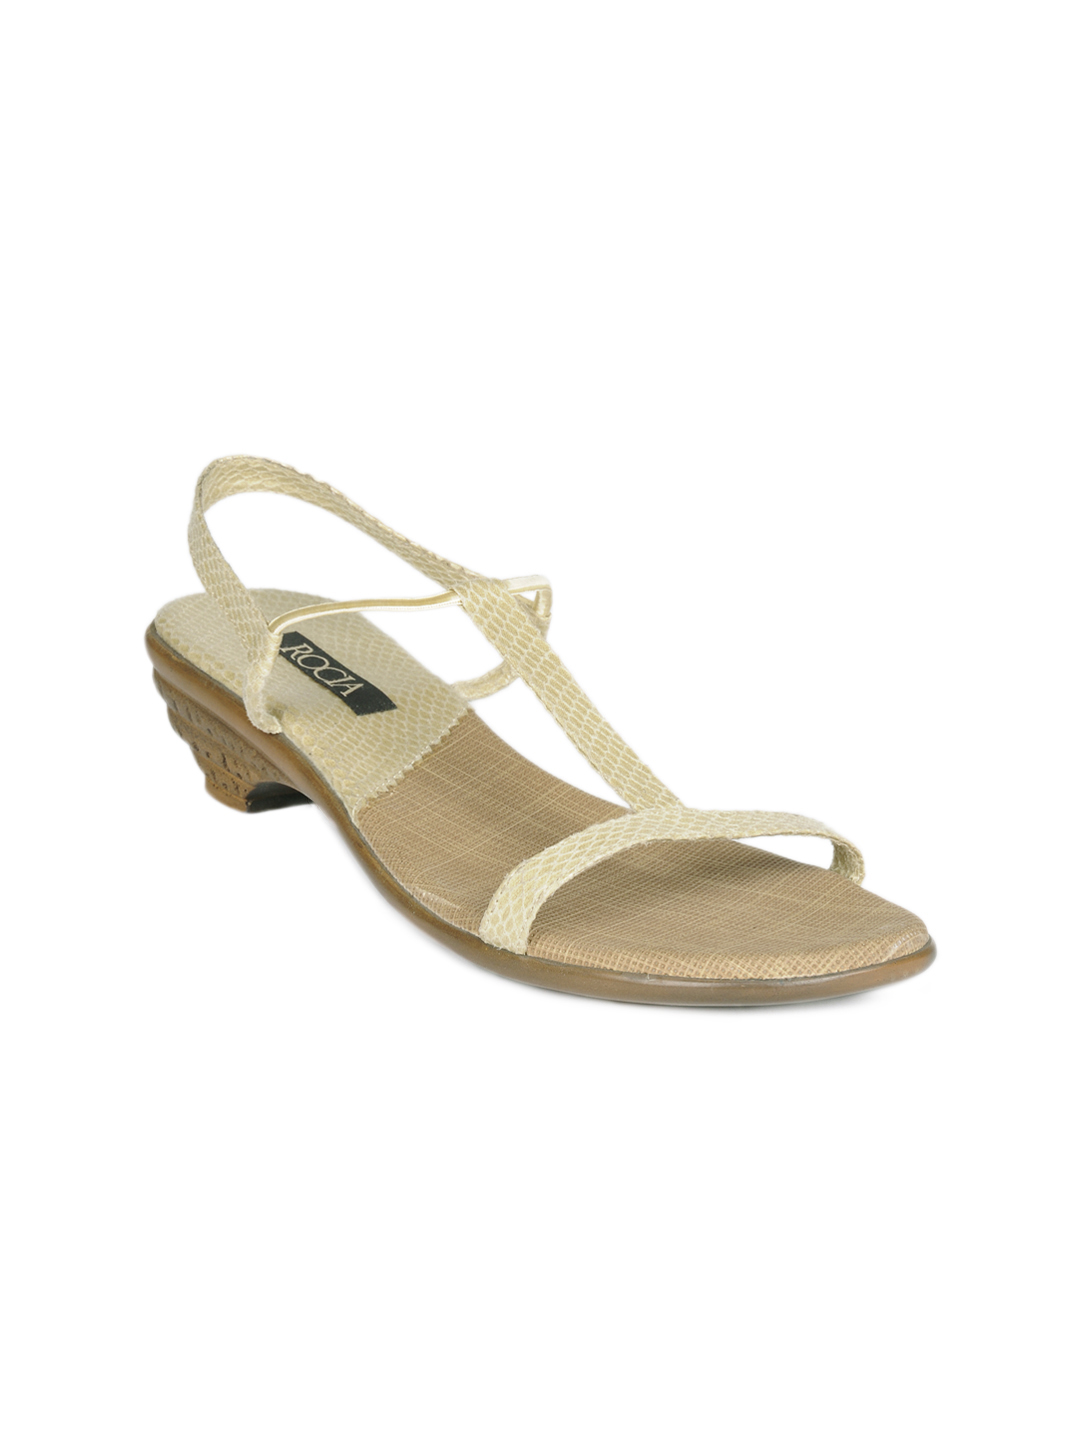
Rocia Women Beige Sandals
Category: Footwear / Shoes / Heels
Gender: Women
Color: Beige
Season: Winter 2012
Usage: Casual